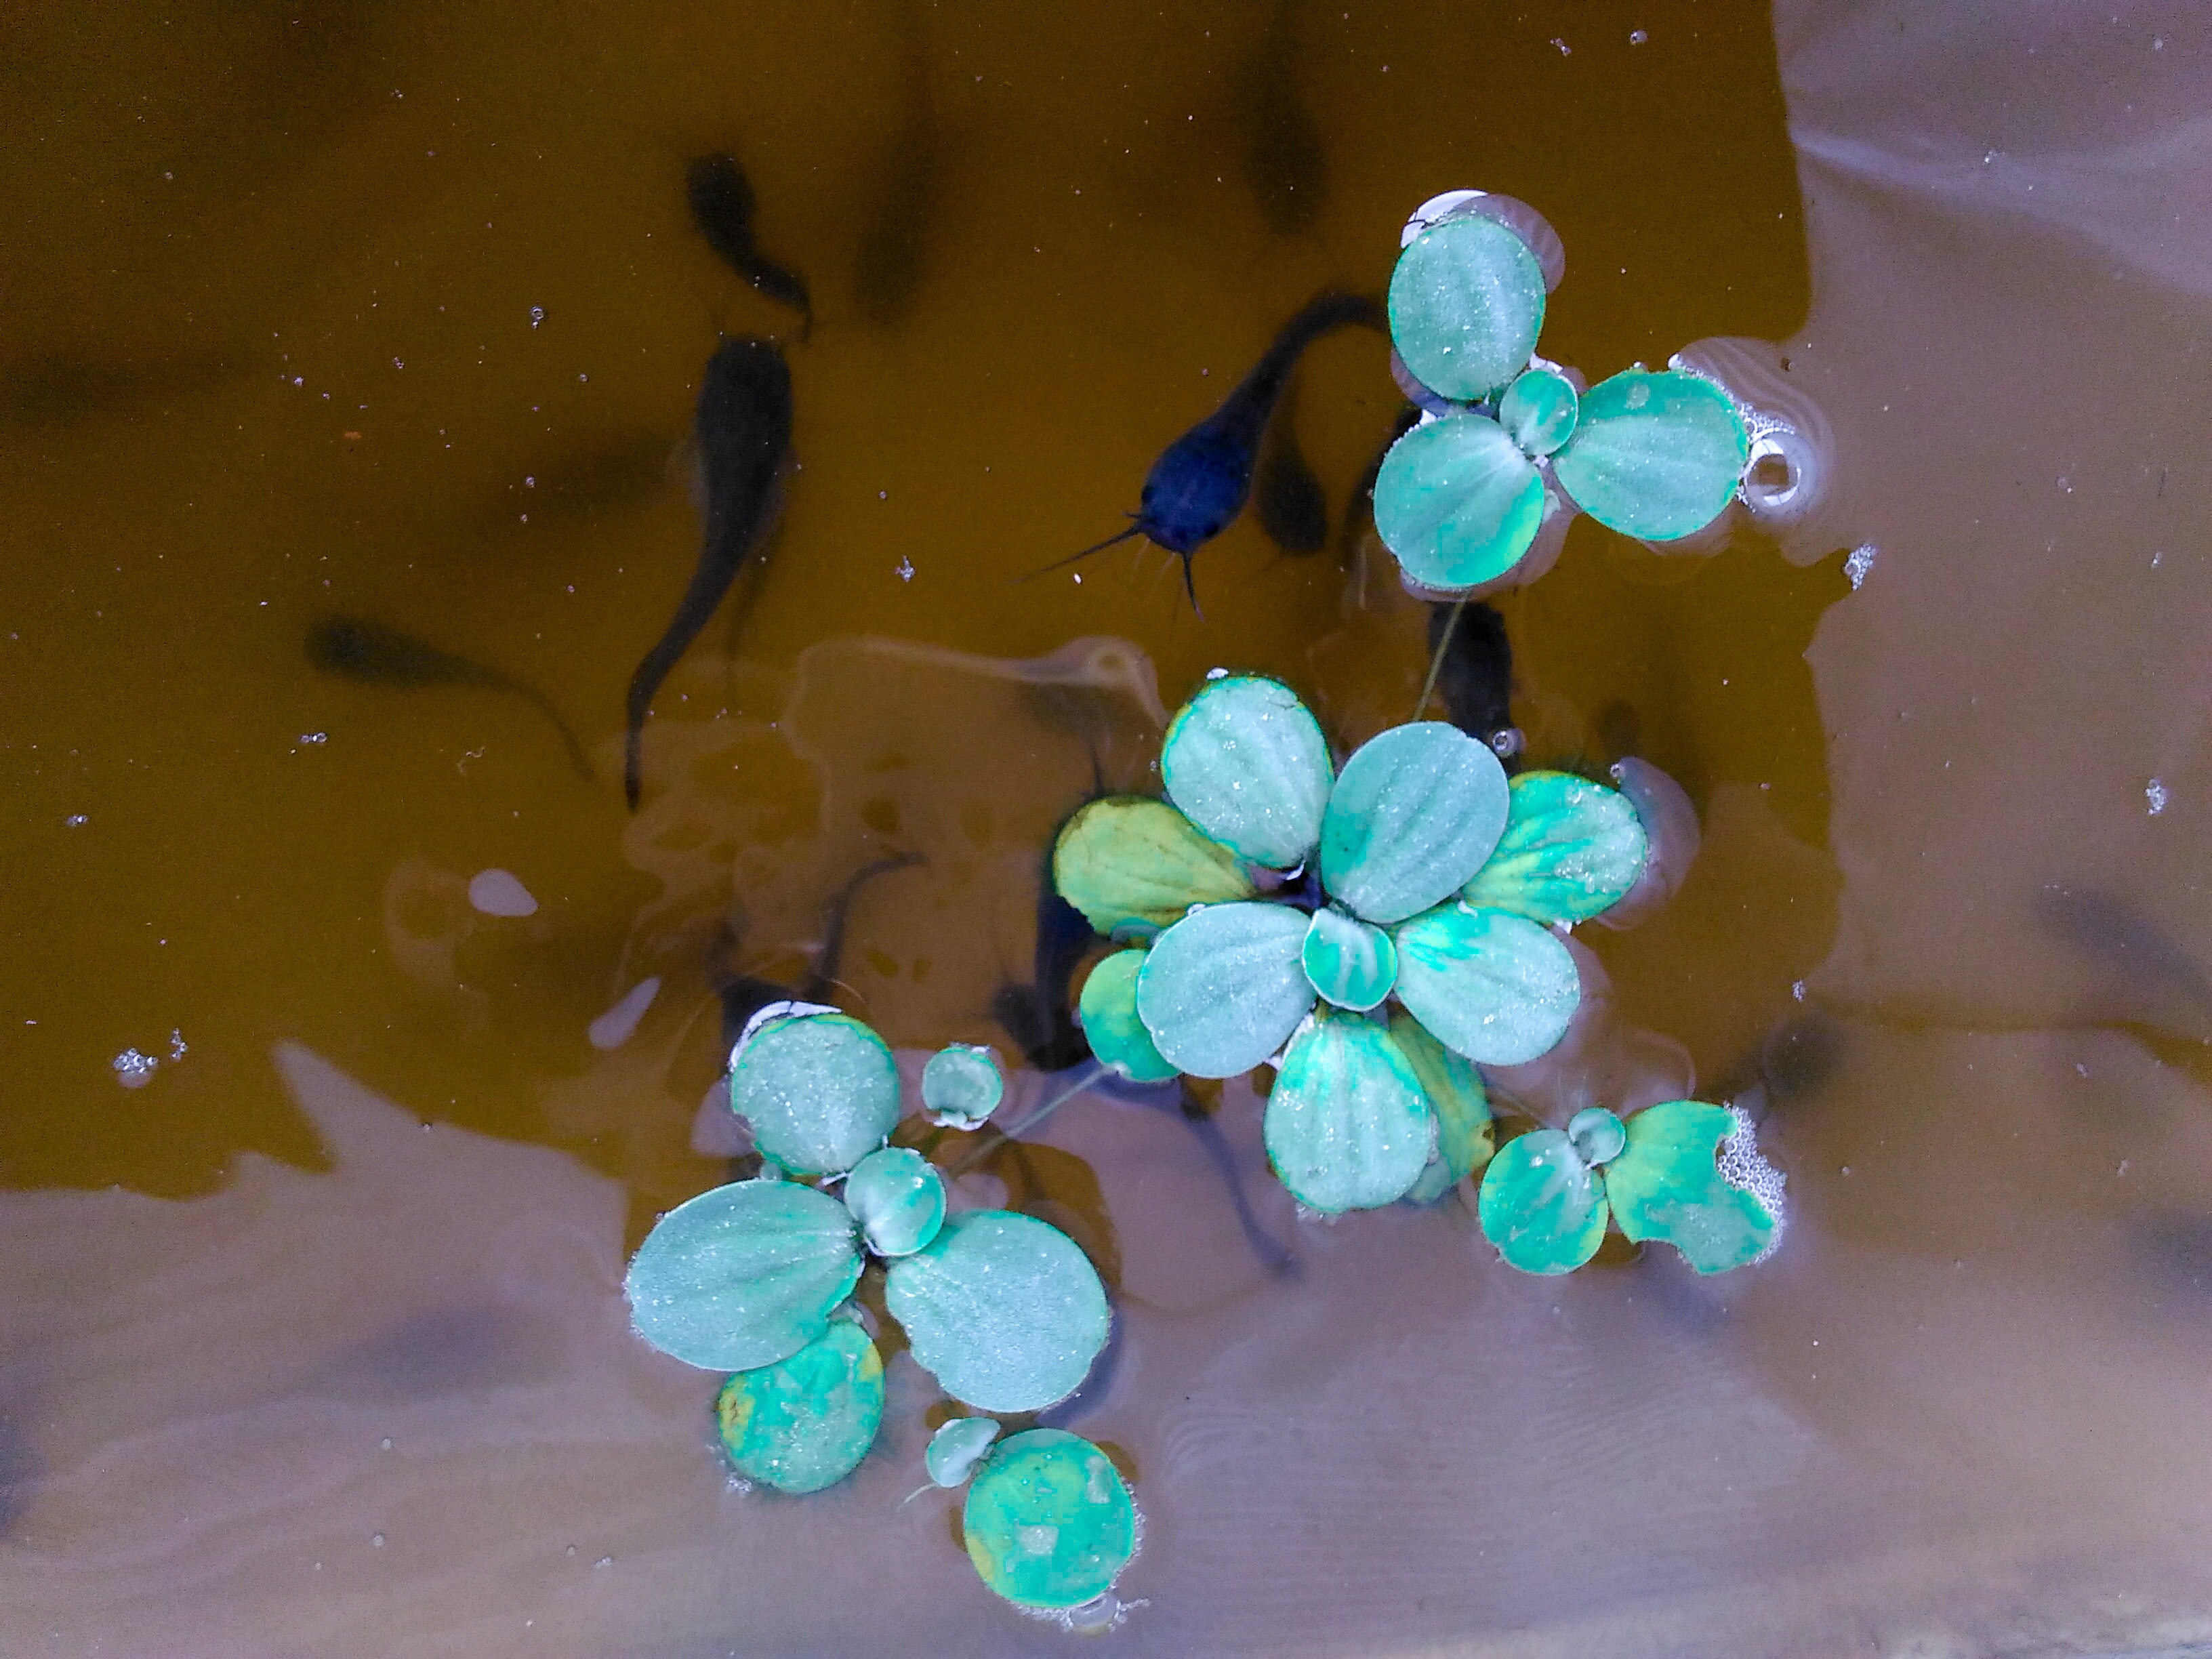
water, plant, leaf, flower, petal, glass, green, color, blue, macro photography